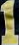
Number: 1